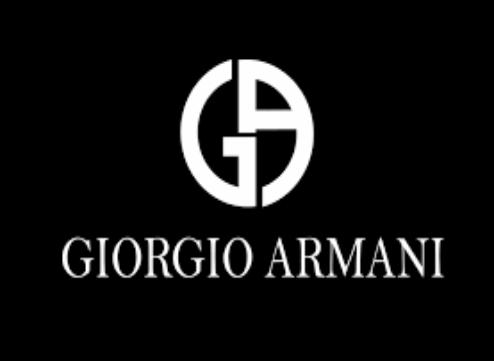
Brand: Armani
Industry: Clothes